WWE Raw is XXX

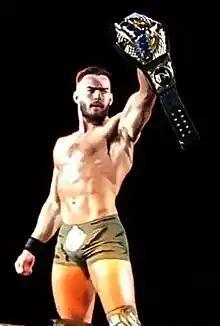
Austin Theory defended his United States Championship against Bobby Lashley in a No Disqualification match in the main event

Next, D-Generation X (DX) (Triple H, Shawn Michaels, X-Pac, and "Road Dogg" Jesse James), along with Kurt Angle, came out. DX were confused as to why Angle was there and Angle said that he always wanted to be a member of the group. They were then interrupted by SmackDown's Imperium (Intercontinental Champion Gunther, Ludwig Kaiser, and Giovanni Vinci), who claimed that DX was making a mockery of professional wrestling. Gunther threatened to kick DX out of the ring unless they did something about it, however, none of DX stepped up as they were "retired" and "old". Triple H then stated that Angle would fight, however, Angle refused. This led to Seth "Freakin" Rollins and The Street Profits (Angelo Dawkins and Montez Ford) coming out to face Imperium in a six-man tag team match. Teddy Long then came out to formally announce the match and Angle then removed his DX shirt to reveal a referee shirt and thus was appointed as the special guest referee. In the end, Ford performed a top rope frog splash on Vinci, and then Rollins followed up with The Stomp on Vinci to win the match.